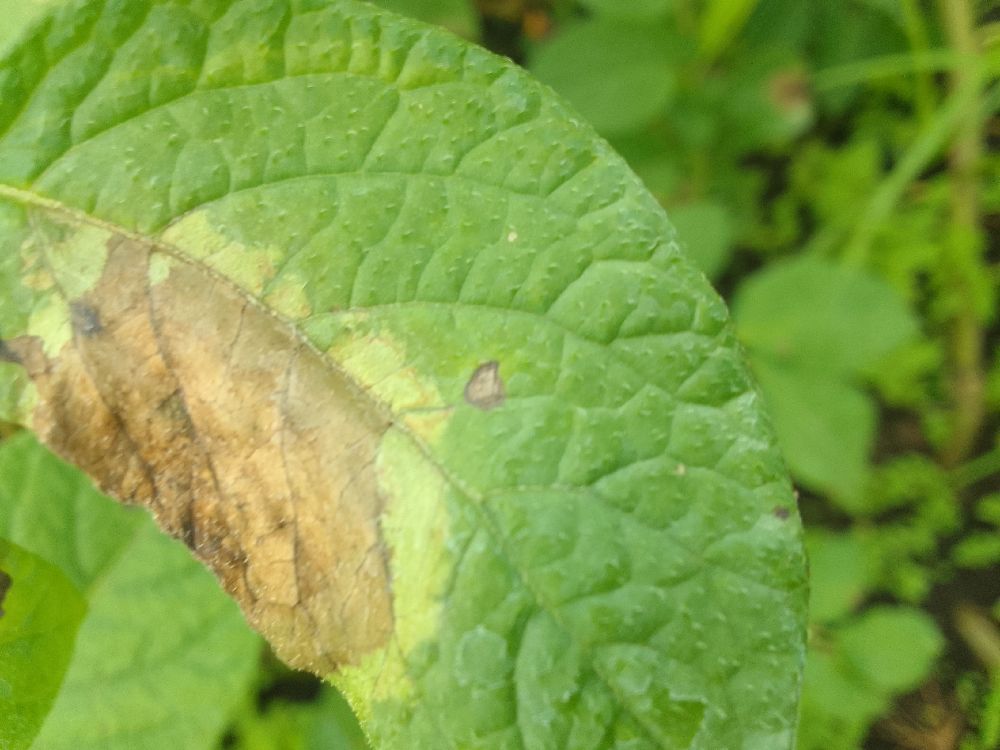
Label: Late blight